Garance Franke-Ruta

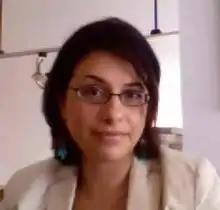
Franke-Ruta in 2007

Garance Franke-Ruta was most recently the executive editor of GEN by Medium. She has worked as Washington editor of Yahoo News and editor in chief of Yahoo Politics, Voices columnist and politics editor of "The Atlantic" Online, national web politics editor for the "Washington Post", senior editor at the "American Prospect" and senior writer at the "Washington City Paper", D.C.'s alternative weekly newspaper. Her work has also appeared in "Medium" magazine, "New York", "The" "Wall Street Journal", "The Atlantic", "The New Republic", "Slate", "Salon", "The Washington Monthly", "Legal Affairs", "Utne Reader" and "National Journal". After first attending Hunter College, she transferred to Harvard University, where she graduated magna cum laude in 1997.